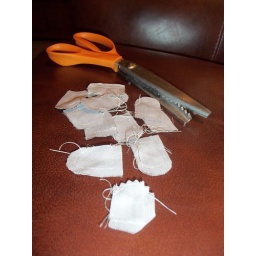
Gnome home doors in progress...